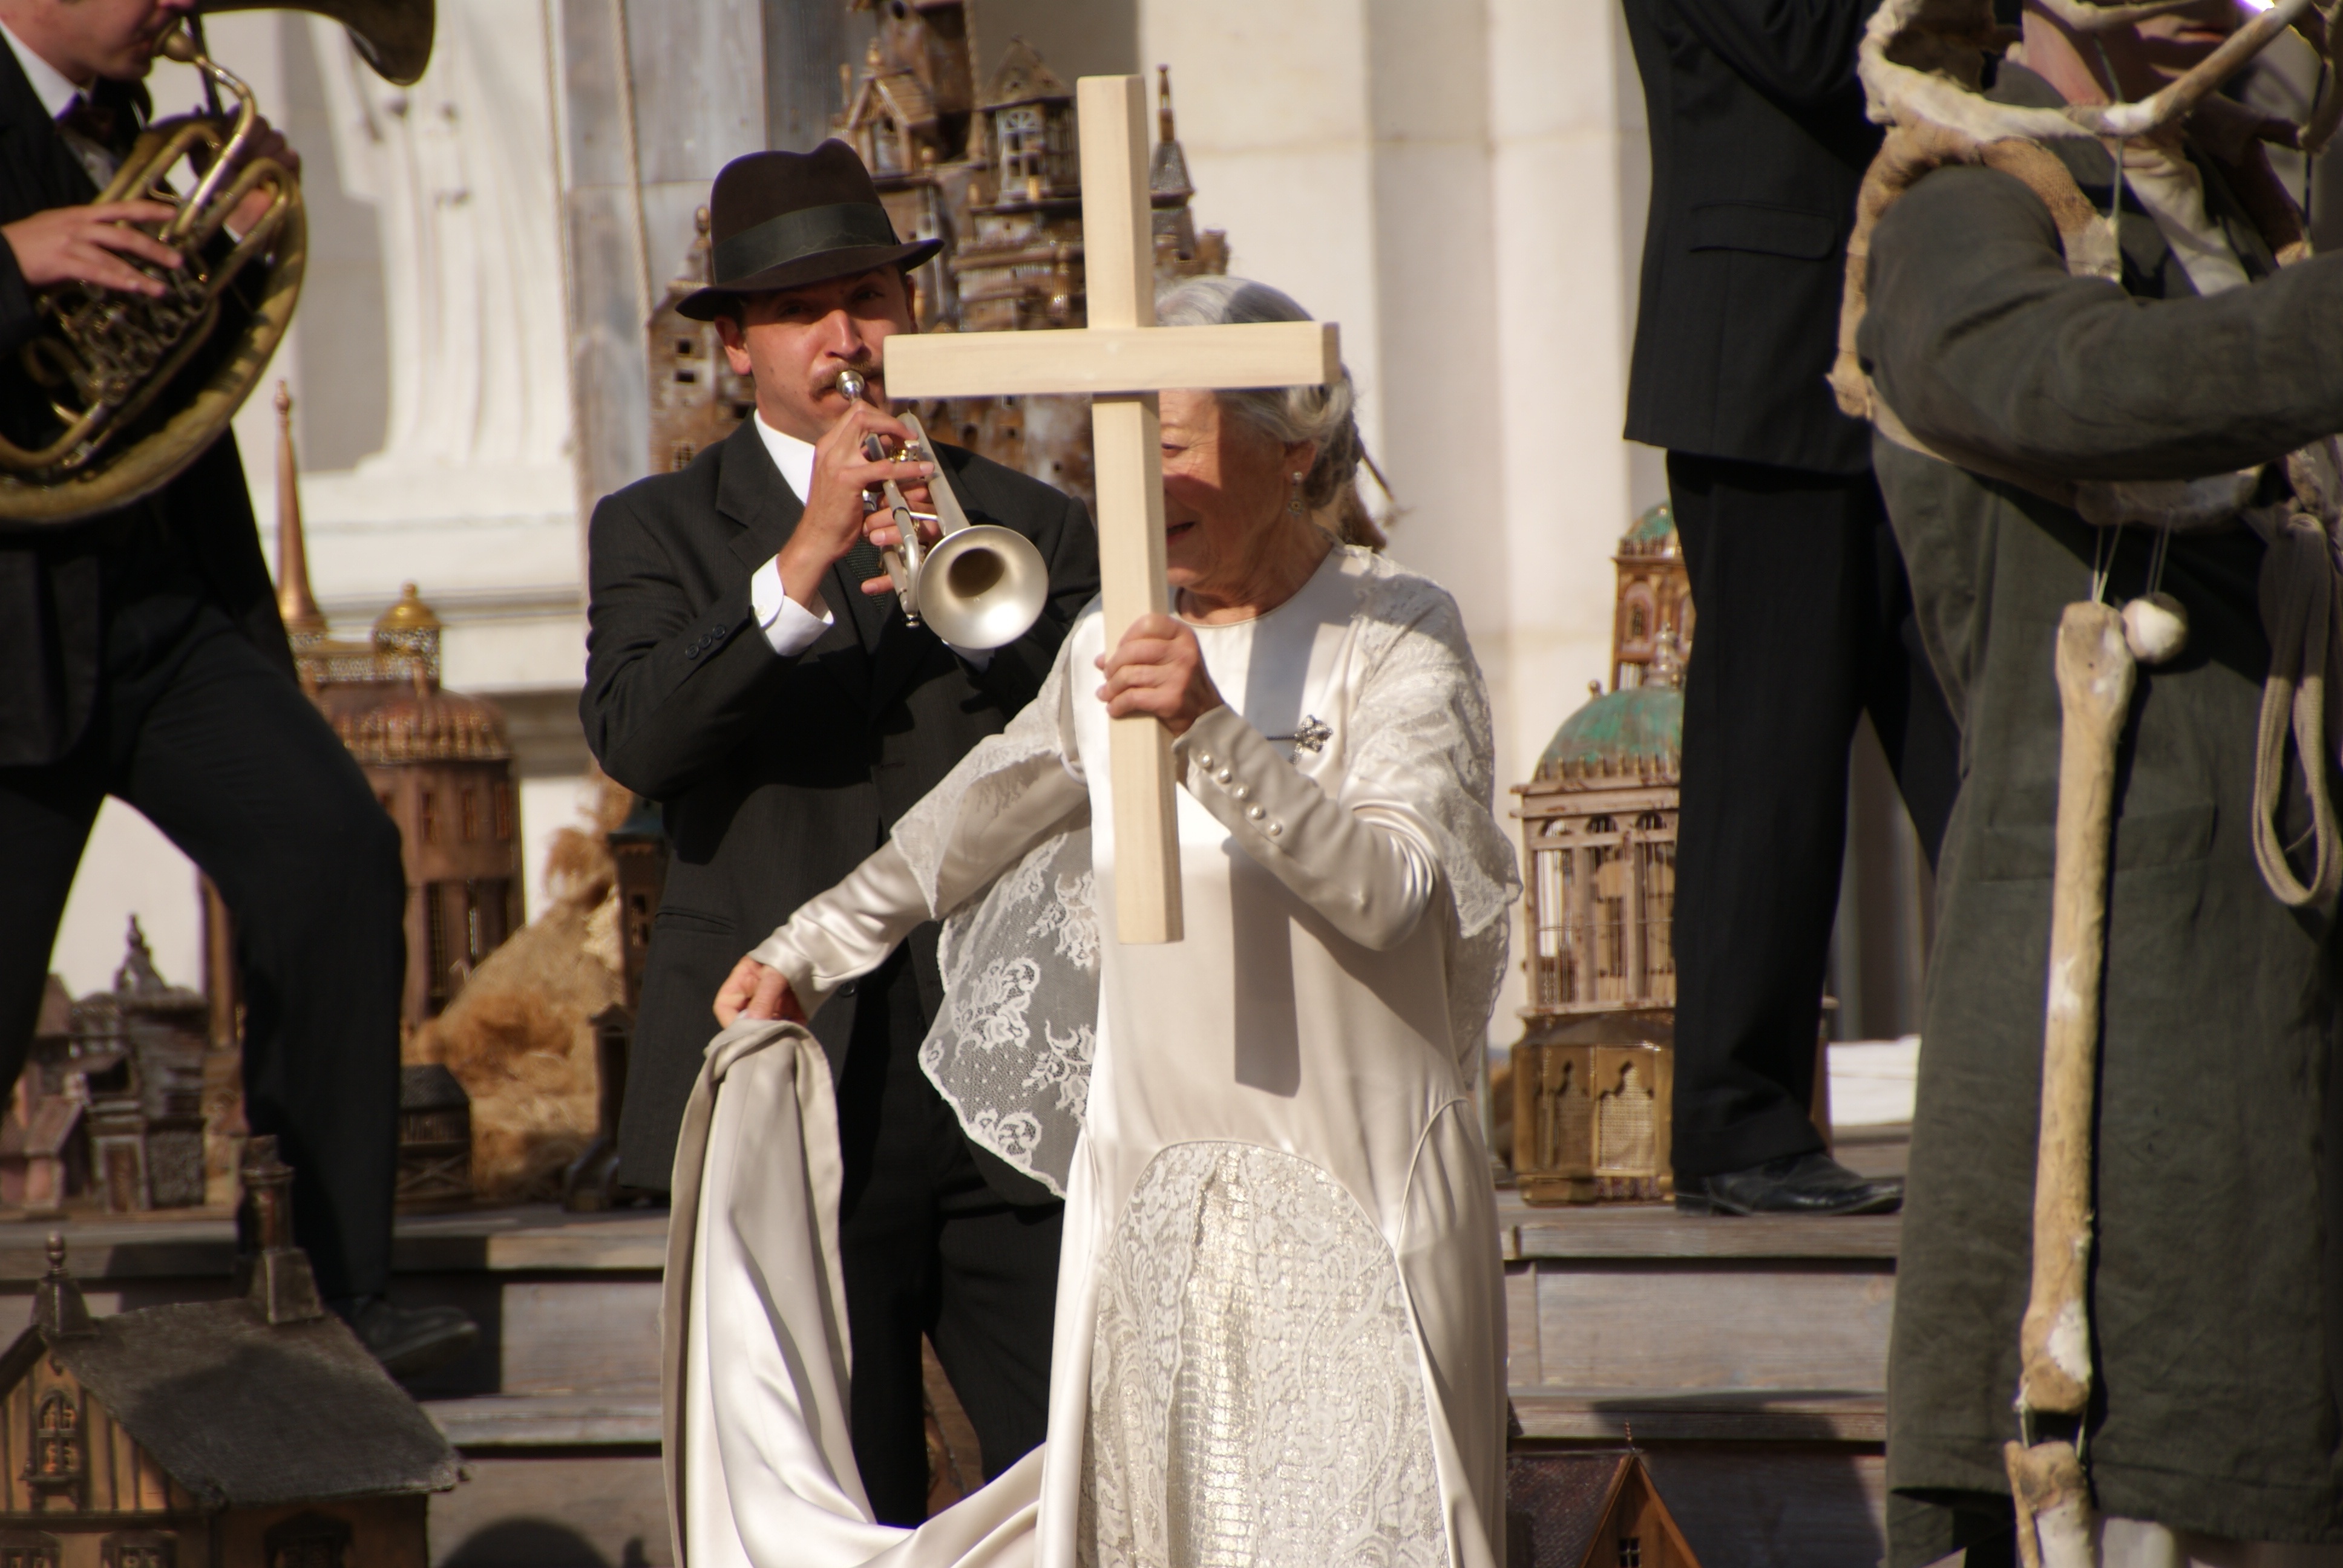
musician, profession, 2013, performance, event, tradition, anyone, wind instrument, brass instrument, priestess, salzburg festival